Submarine aircraft carrier

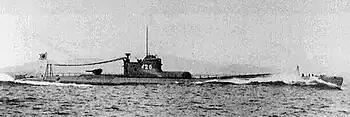
B1 type submarine.

The Type B1 ("I-15" Series) submarines ("I-15", "I-17", "I-19", "I-21", "I-23", "I-25", "I-26", "I-27", "I-28", "I-29", "I-30", "I-31", "I-32", "I-33", I-34, "I-35", "I-36", "I-37", "I-38", "I-39") were the most numerous type of submarines of the Imperial Japanese Navy during World War II. In total, 20 were made, starting with number "I-15", which became the name of the series. These submarines were fast, had a very long range, and carried a single Yokosuka E14Y seaplane, located in a hangar in front of the conning tower, which was launched by a catapult.